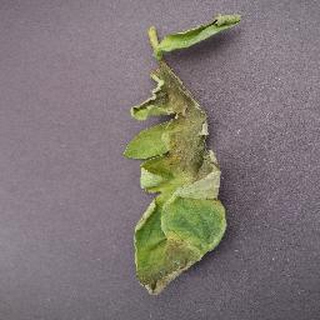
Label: tomato_late_blight